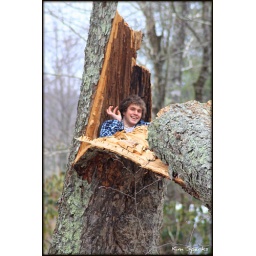
Look! This tree fell over and a boy popped out!! (Explored)